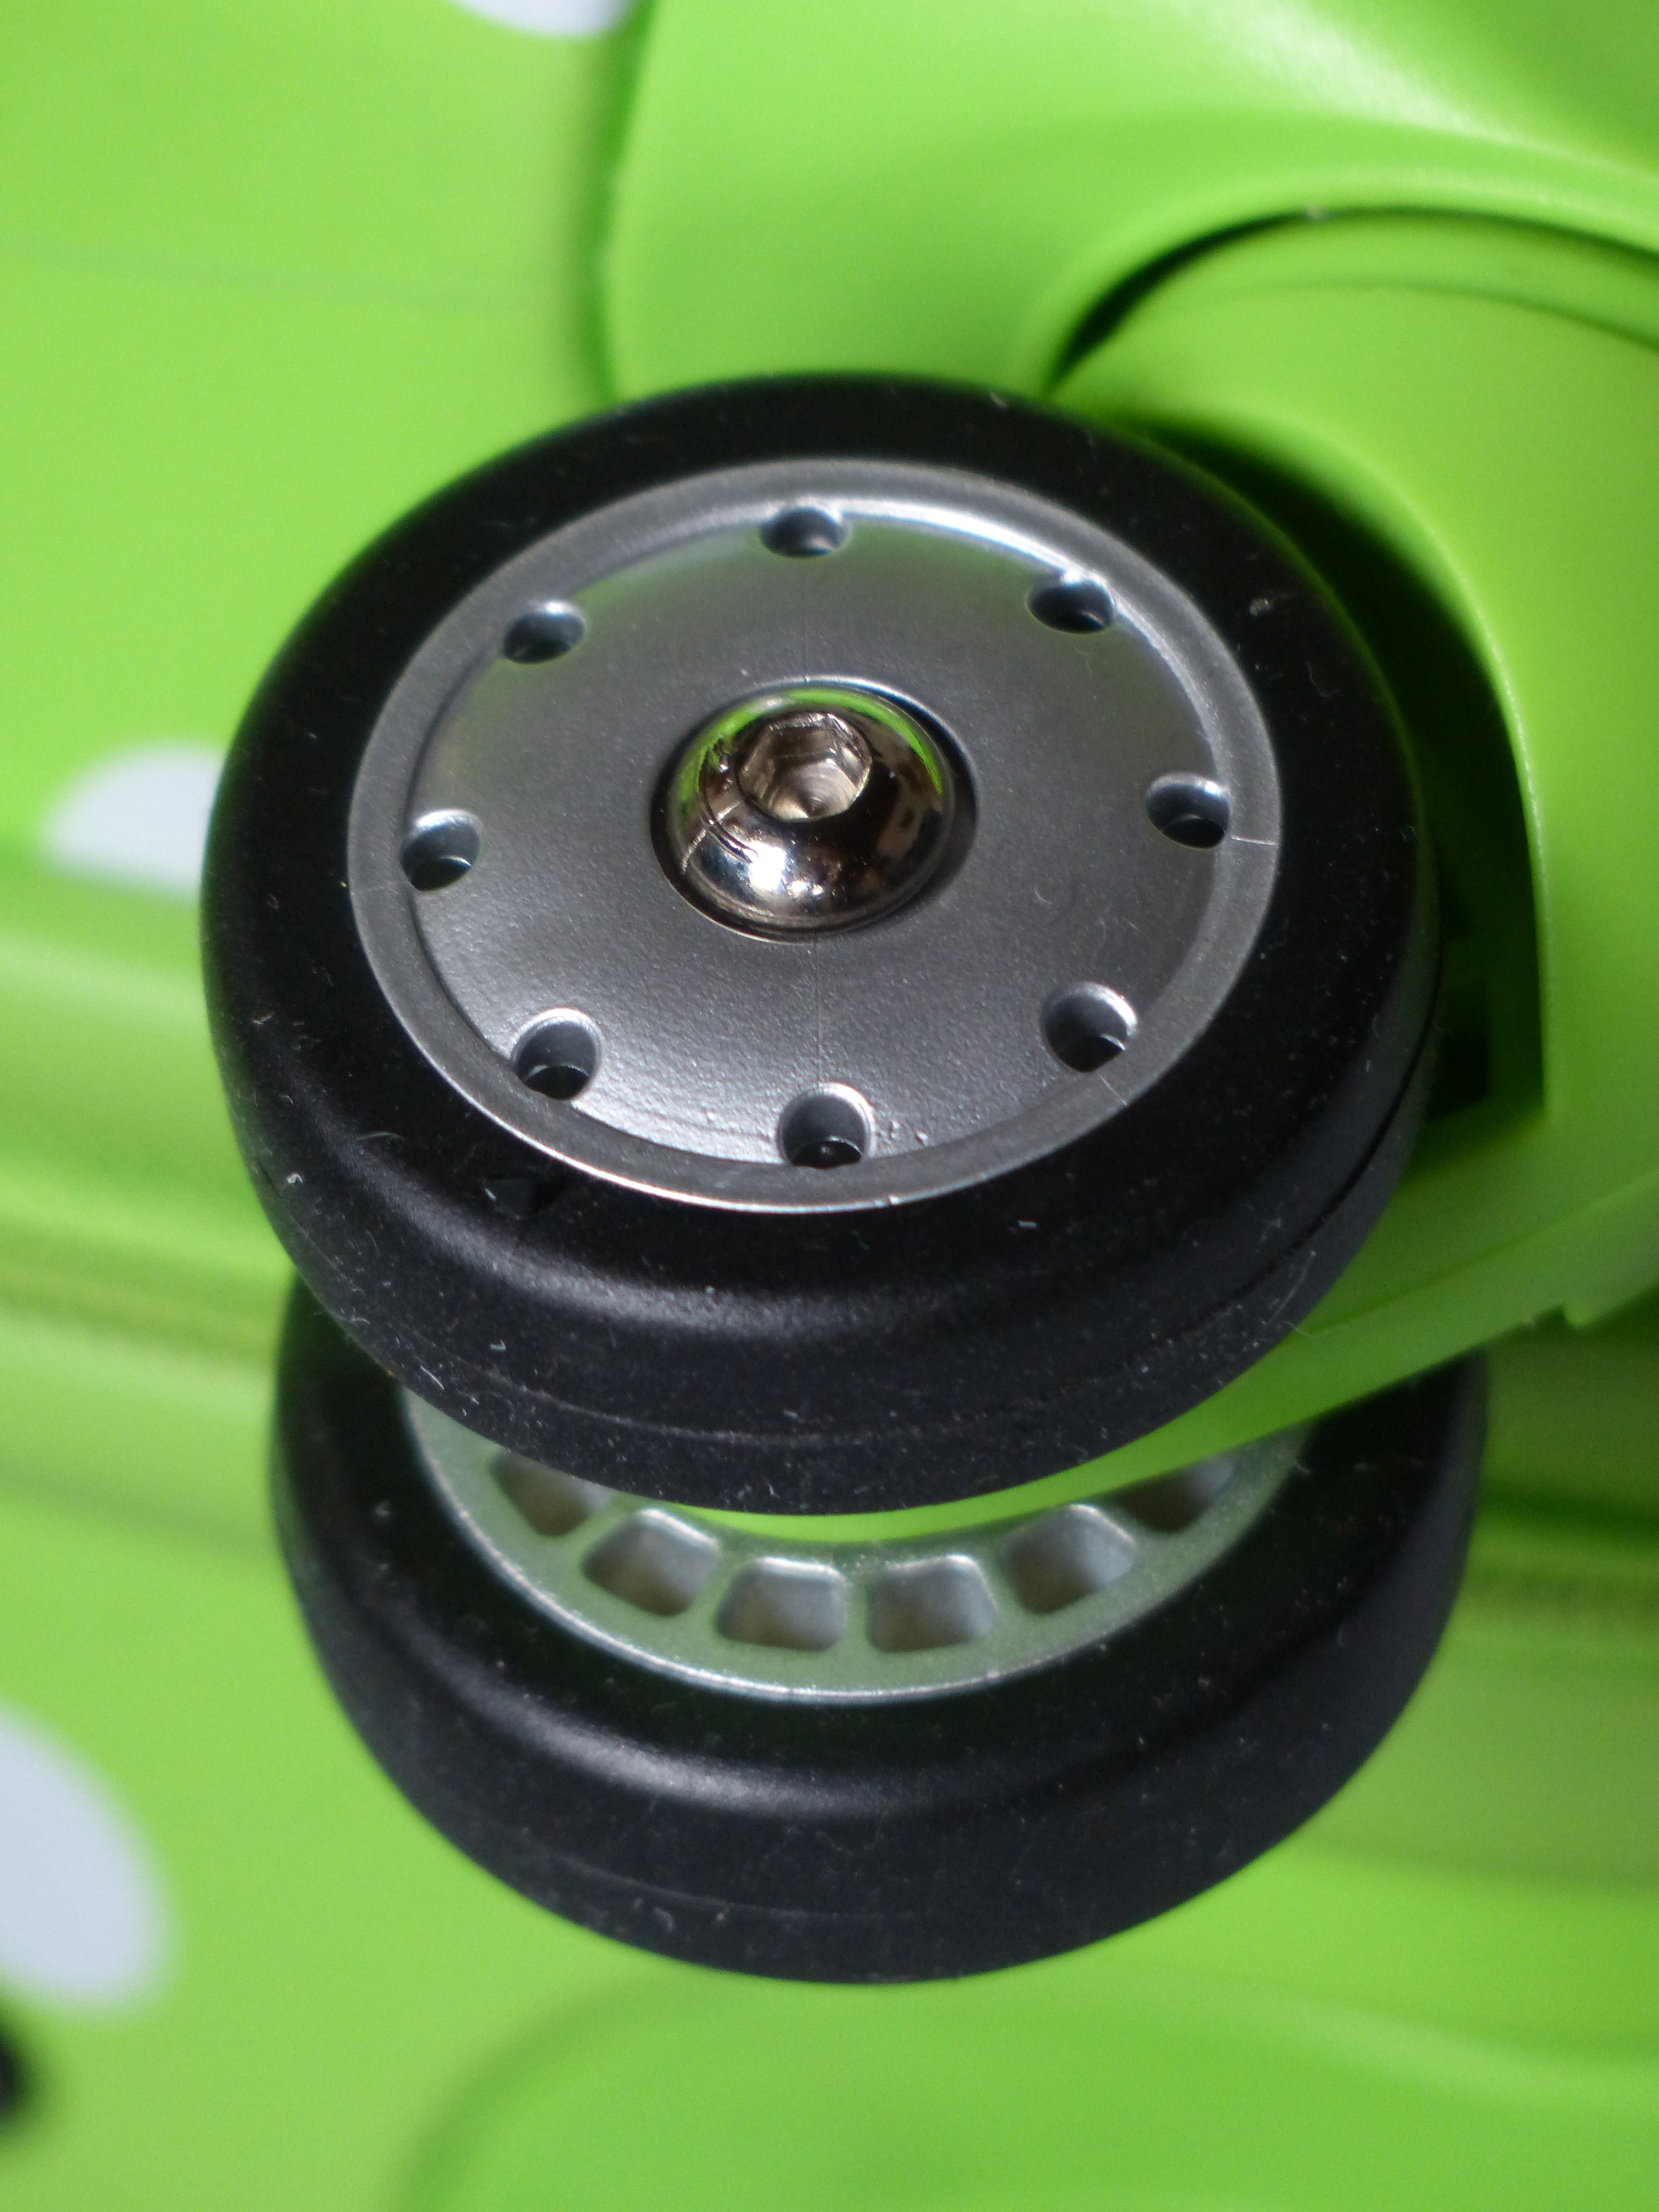
wheel, green, spoke, steering wheel, luggage, tire, wheels, rim, roll, auto part, automotive tire, steering part, wheeled bags